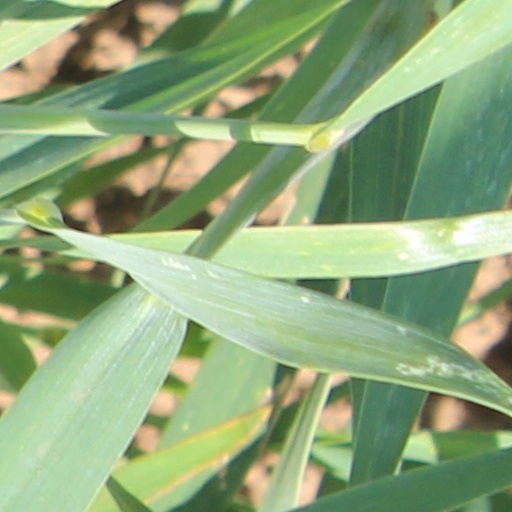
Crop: wheat